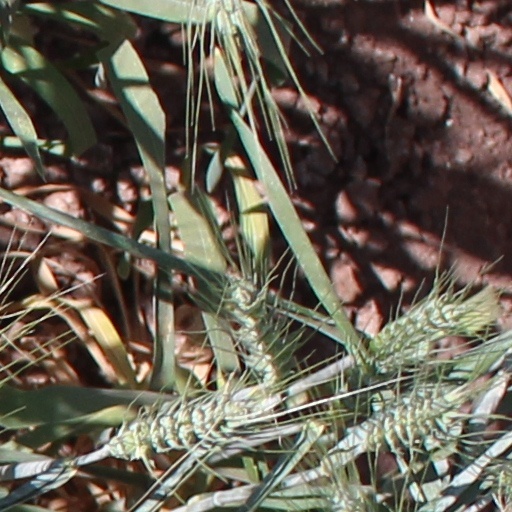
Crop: wheat